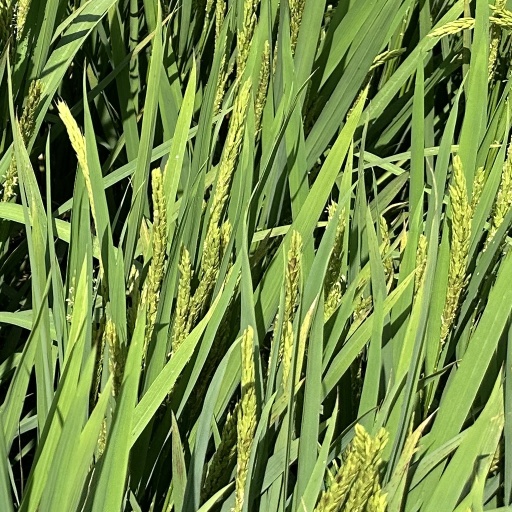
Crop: rice